Mariano Belmás Estrada

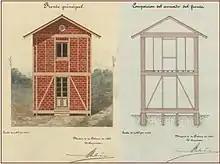
House for the poor in Málaga and Granada, 1885

In 1880 Belmás was given a grant by the state to visit England and Belgium to study worker's housing and low-cost buildings.